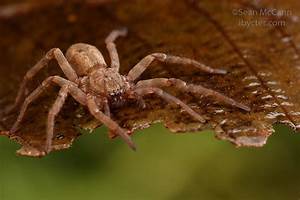
Label: ragno